Elasmosaurus

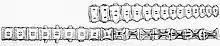
Drawing of vertebrate on a white background

An elasmosaurid specimen was found by Handel Martin in Logan County, Kansas in 1889. Williston named this as a new species, "E.(?)marshii". He bore reservations about its referral to the genus, and he recognized that it possibly pertained to another genus. In 1943 Welles moved "E.(?)marshii" to a genus of its own, "Thalassonomosaurus"; however, Carpenter sunk "T.marshii" into "Styxosaurus snowii" in 1999. Another species, "E.nobilis", was named by Williston from very large remains discovered by Mudge in 1874 in Jewell County, Kansas. Welles named "E.nobilis" as a species of "Thalassonomosaurus", "T.nobilis", in 1943, but it too was considered to be part of "S.snowii" by Carpenter. Finally, two exceptionally large dorsal vertebrae collected by Charles Sternberg in 1895 were named "E.sternbergii" by Williston, but were considered indeterminate by Storrs. Williston mentioned three additional "Elasmosaurus" species, which he would figure and describe at a later date. He again made reference to a new species of "Elasmosaurus", from Kansas, in 1908.